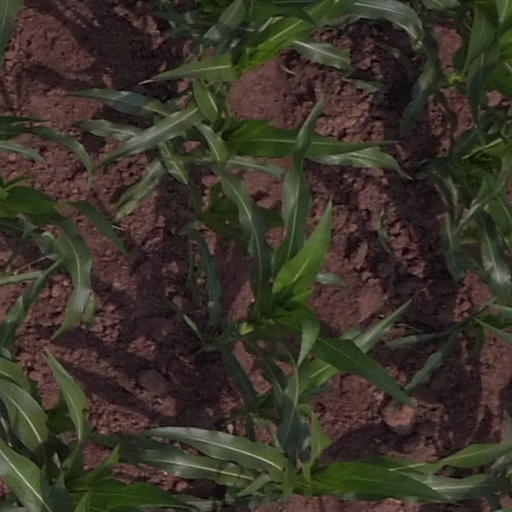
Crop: maize; corn